Pierio Valeriano Bolzani

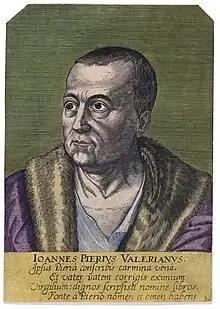
Pierio Valeriano Bolzani

Pierio Valeriano (3 February 147718 June 1558), born Giovanni Pietro dalle Fosse, was an Italian Renaissance humanist, specializing in the early study of Egyptian hieroglyphs. His most famous works were "On the Ill Fortune of Learned Men (De litteratorum infelicitate)" and "Hieroglyphica, sive, De sacris Aegyptiorvm literis commentarii", a study on hieroglyphics and their use in allegory.